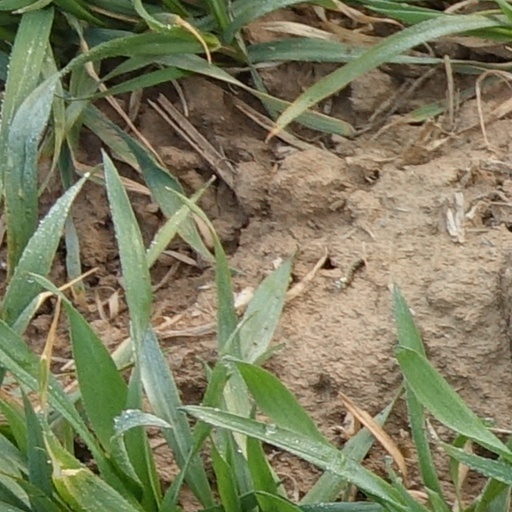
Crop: wheat